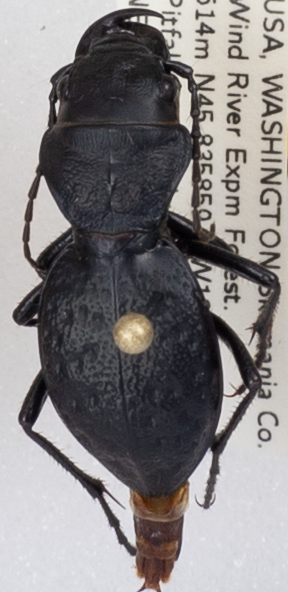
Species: Omus dejeanii
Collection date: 2018-06-19
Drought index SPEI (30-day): -1.45
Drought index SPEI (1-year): -0.32
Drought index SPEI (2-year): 0.71